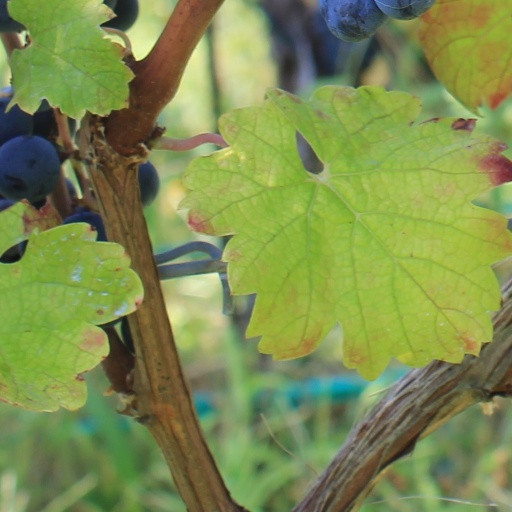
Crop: grape